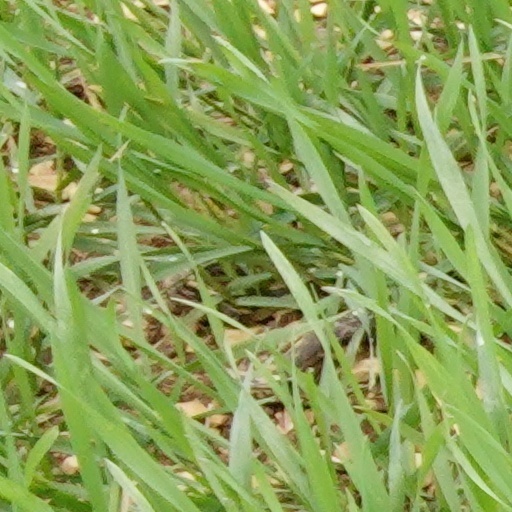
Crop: wheat